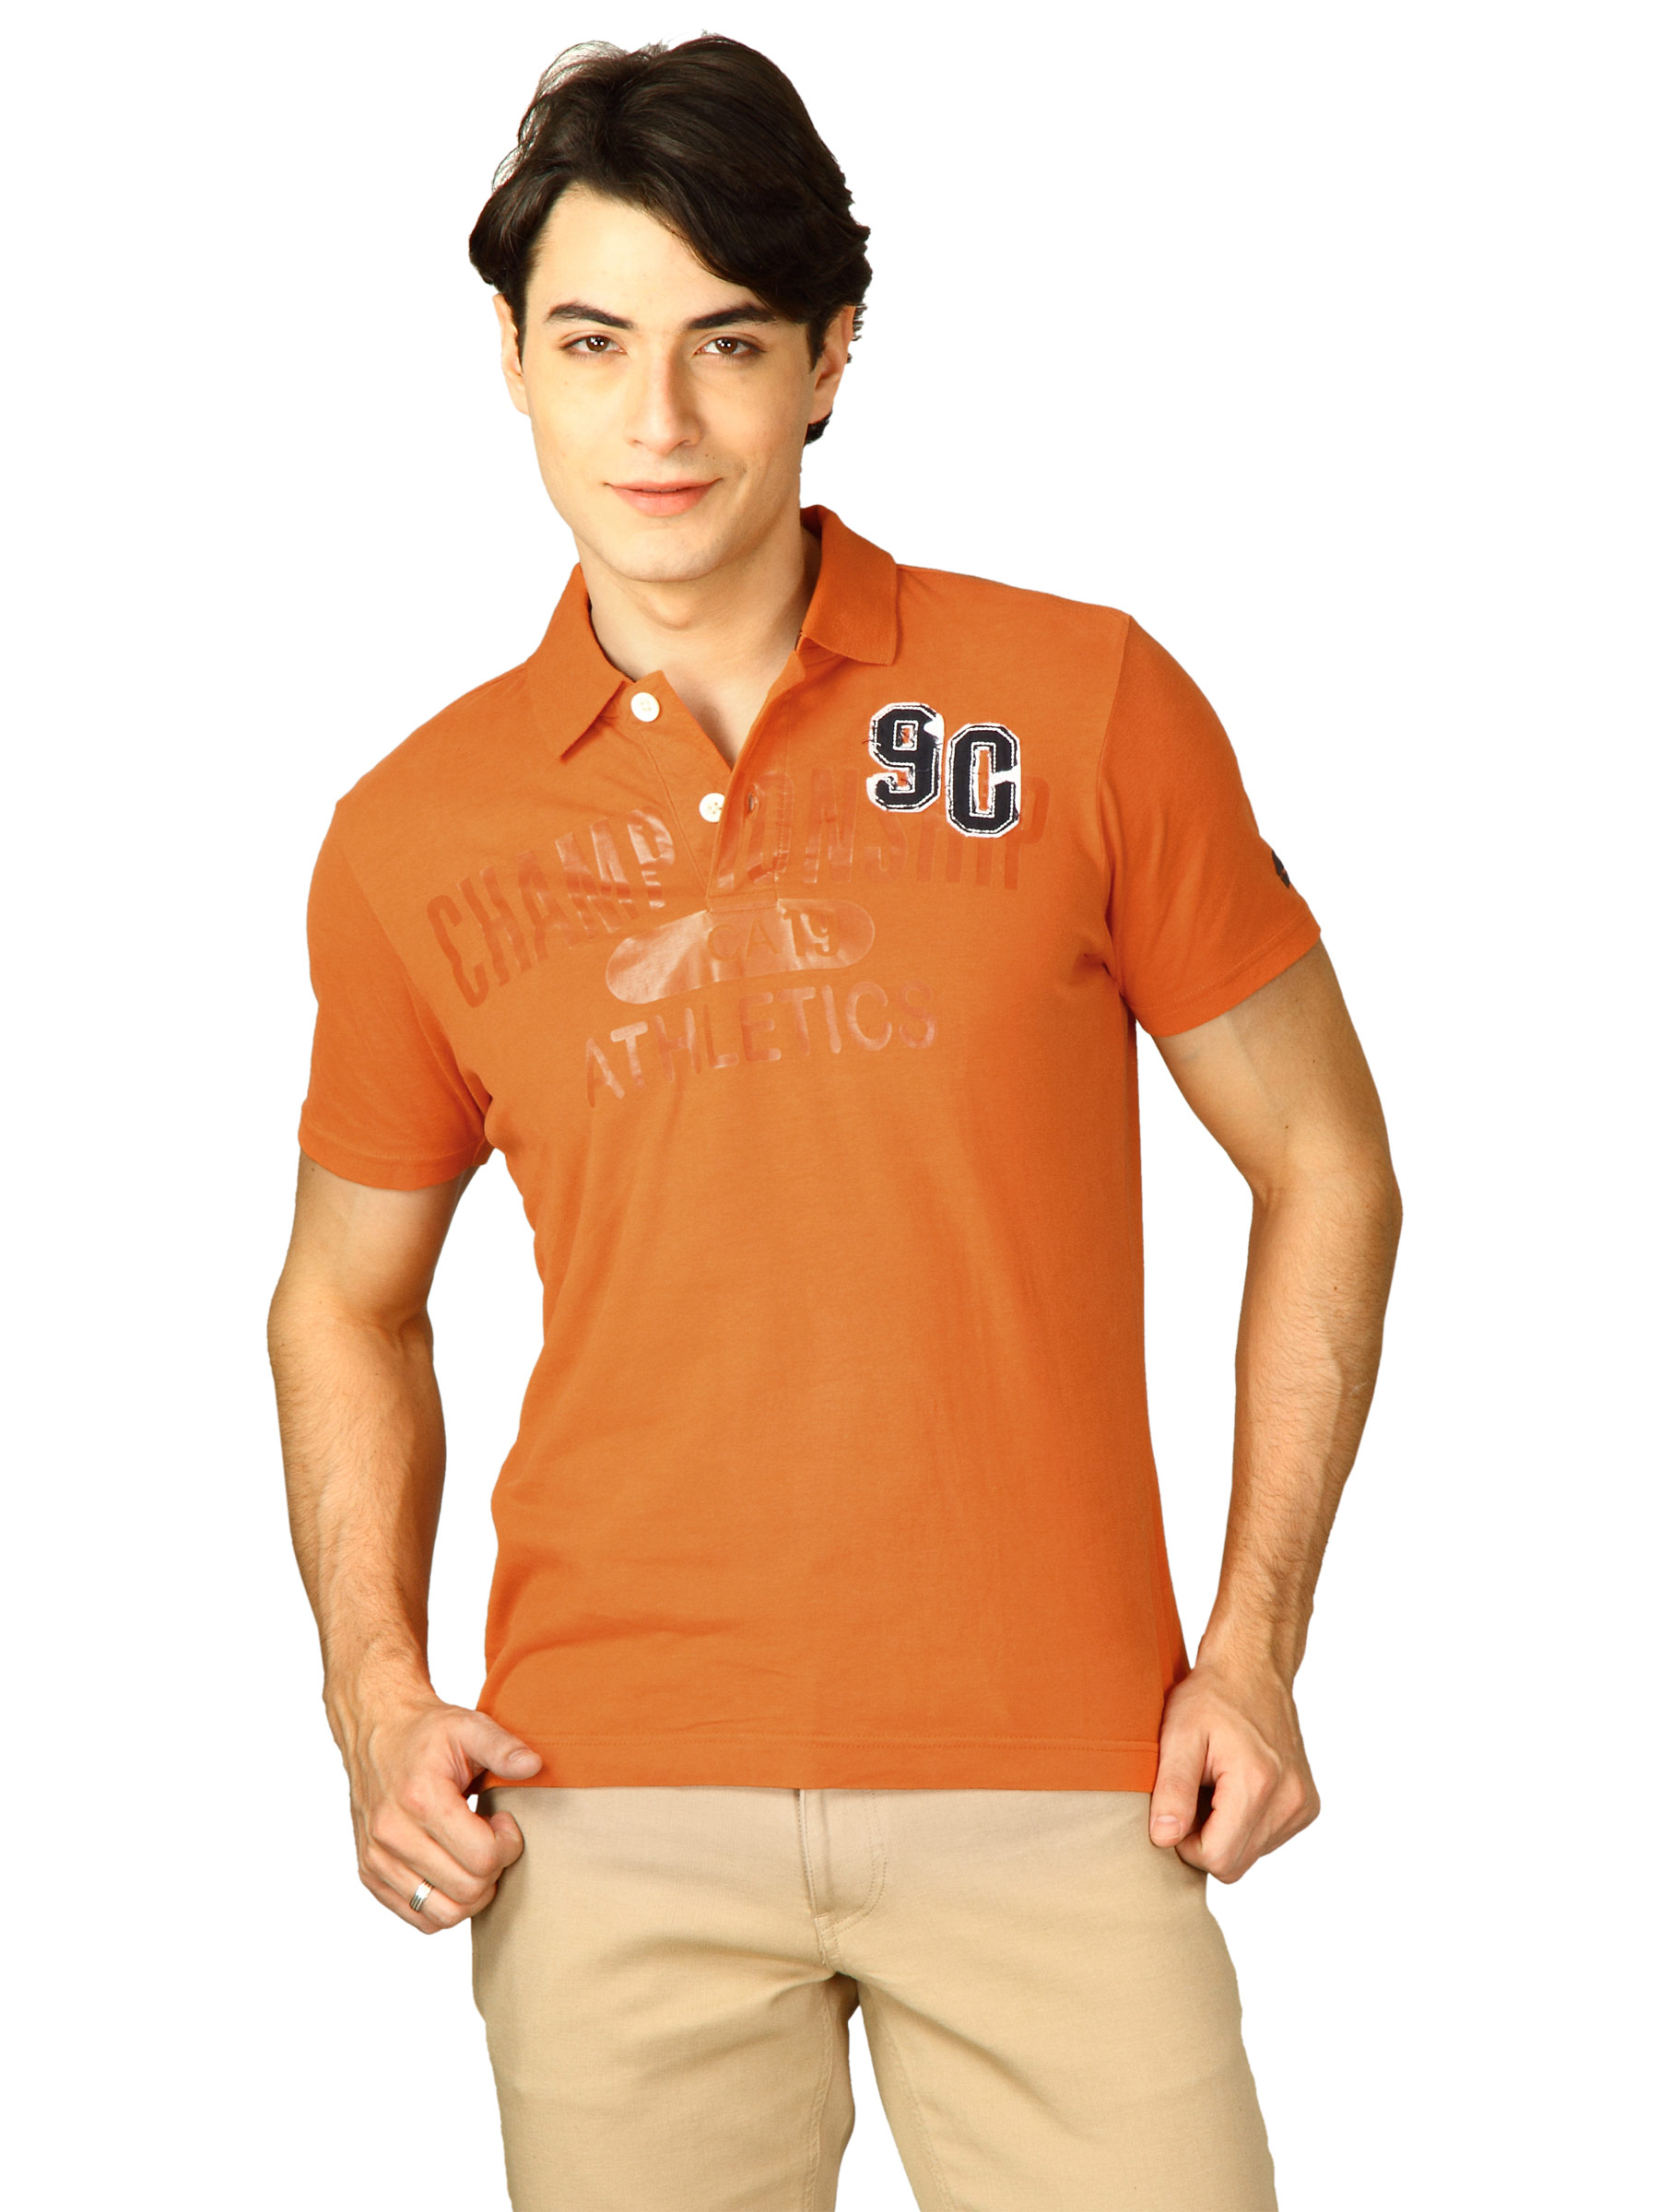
Basics Men Orange Polo T-shirt
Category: Apparel / Topwear / Tshirts
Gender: Men
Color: Orange
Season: Fall 2011
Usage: Casual